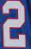
Number: 2